Silambattam (film)

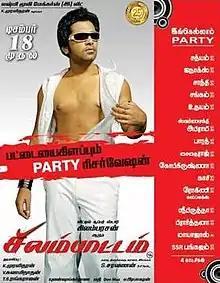
Theatrical release poster

Silambattam is a 2008 Indian Tamil-language action comedy film written and directed by cinematographer-turned-director S. Saravanan, making his directorial debut. The film stars Silambarasan in a dual role as a father and son while Prabhu, Sneha and Sana Khan play lead roles with Kishore as the antagonist. Santhanam, Nedumudi Venu and Ponvannan play supporting roles with Premji Amaren in a special appearance. Yuvan Shankar Raja composed the film's background score and soundtrack. In the film, Vichu, a young priest, is raised by his grandfather. When an unruly incident occurs in the temple premises, he is forced to reveal his true identity and a secret from his past.